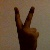
The image shows a hand gesture representing the number 2 in Indian Sign Language.